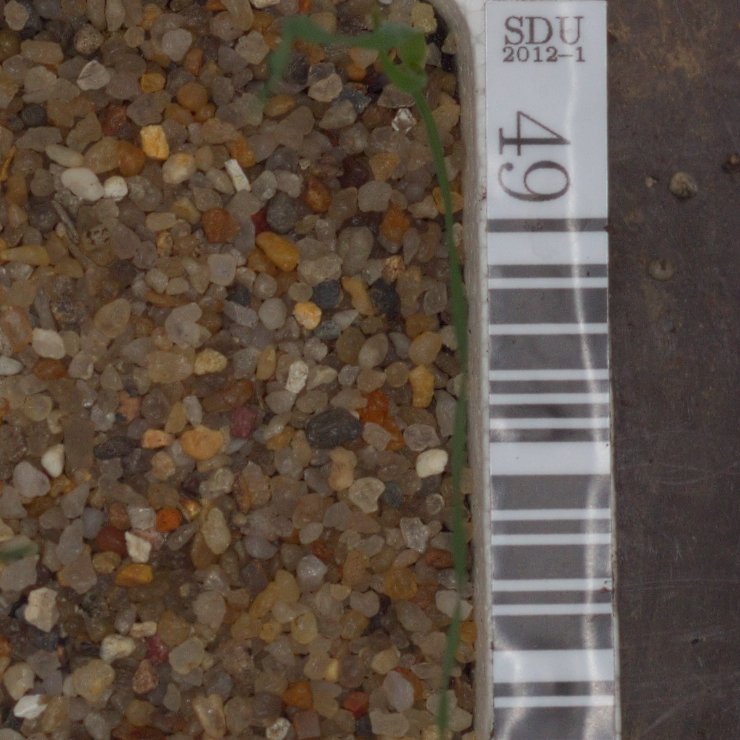
Label: black_grass